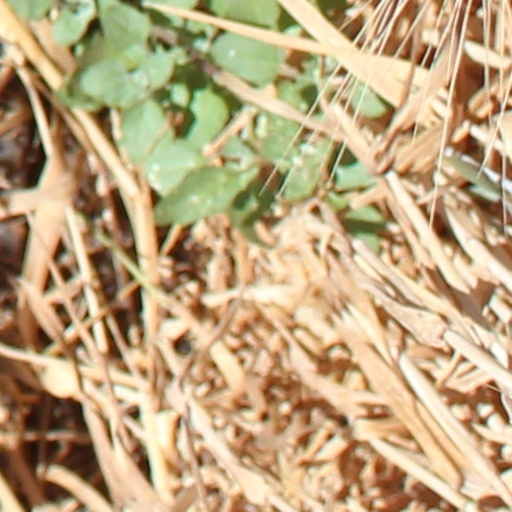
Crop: wheat